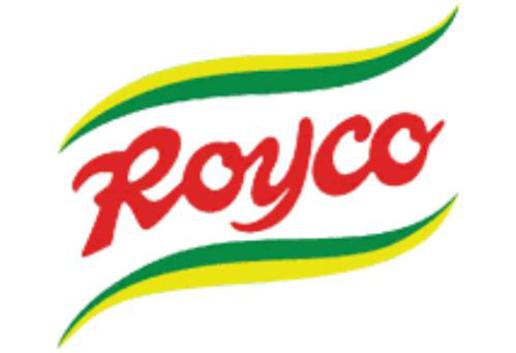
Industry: Food